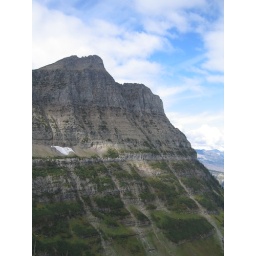
The giant rock face of Mount Oberlin in Glacier National Park (8180 feet / 2493 metres).